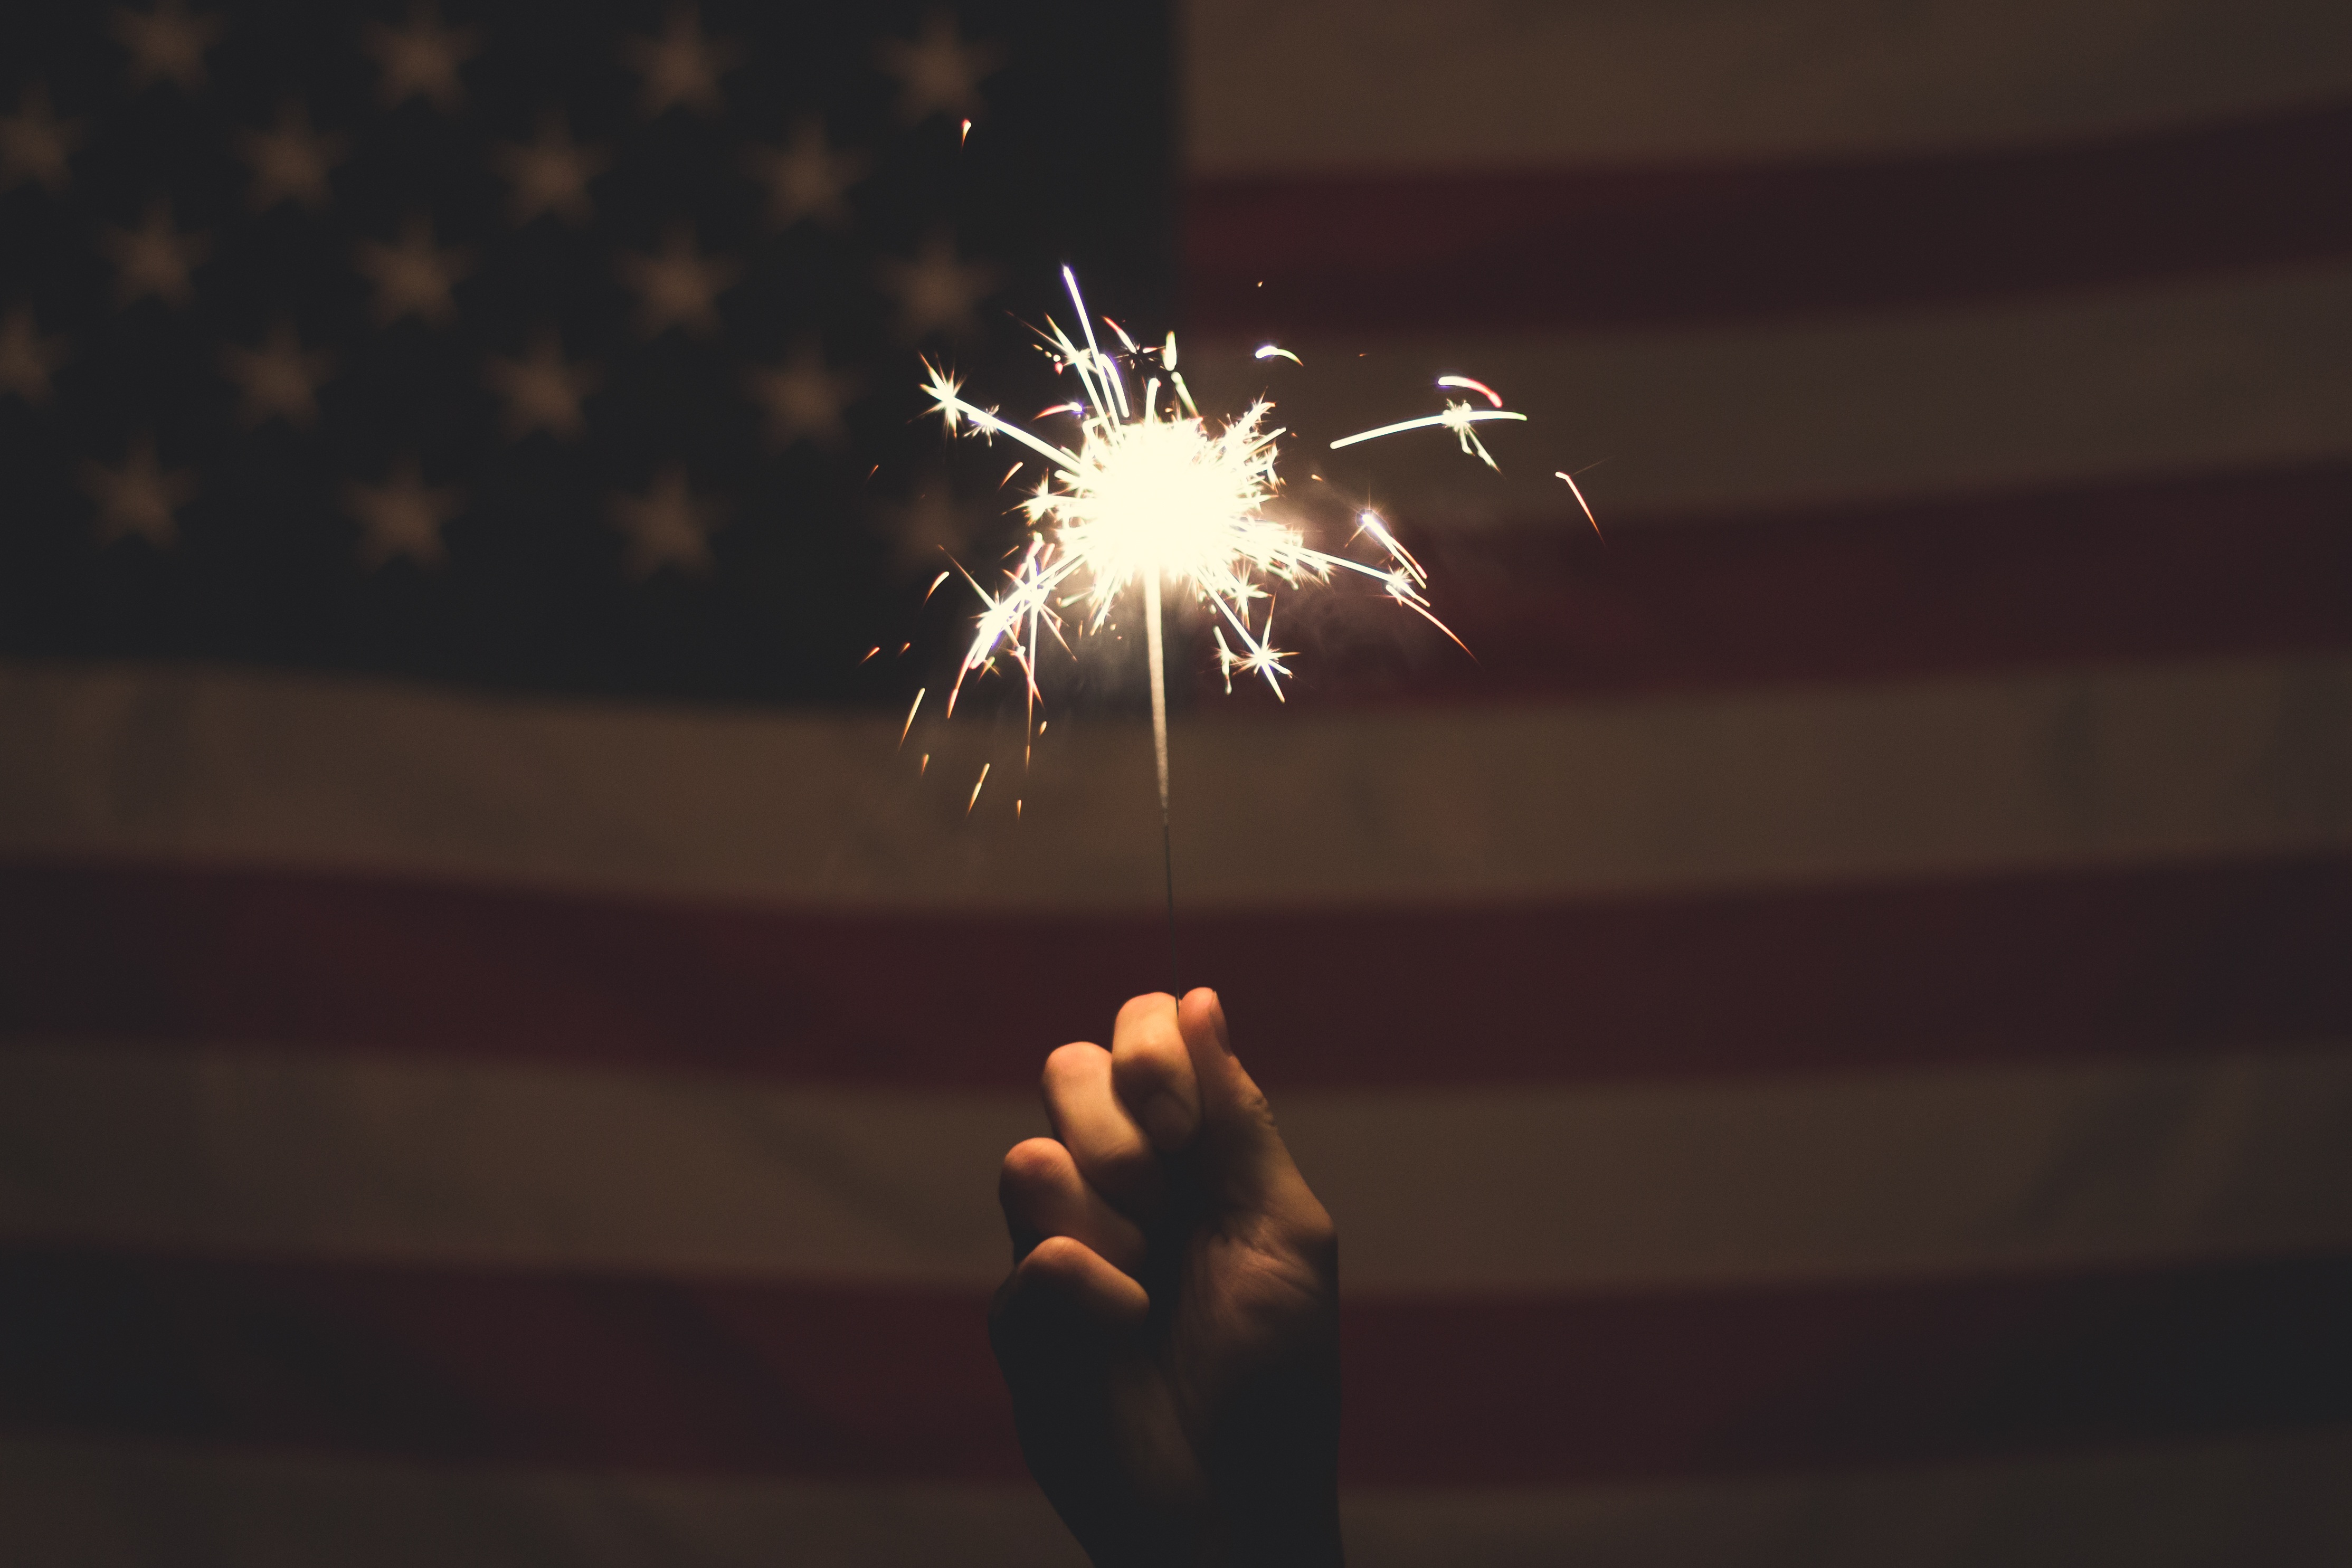
hand, light, night, sparkler, celebration, reflection, banner, usa, america, american flag, darkness, freedom, lighting, celebrate, united states, national, july, american, patriot, 4th, independence, fourth, firecracker, patriotic, pride, proud, nationalism, democratic